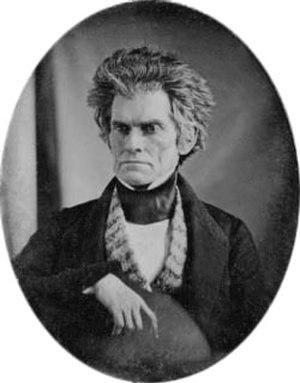
Cette page concerne des événements d'actualité qui se sont produits durant l'année 1850 du calendrier grégorien aux États-Unis.
Le 22ᵉ congrès des États-Unis est la législature fédérale américaine, composée du Sénat et de la Chambre des représentants, débutant le 4 mars 1831 et s'achevant le 4 mars 1833. Cette législature se déroule pendant les troisième et quatrième années de la présidence d'Andrew Jackson. La répartition des sièges à la Chambre des représentants est basée sur le quatrième recensement des États-Unis effectué en 1820. Les deux chambres disposent d'une majorité jacksonienne.
John Caldwell Calhoun, né le 18 mars 1782 à Abbeville et mort le 31 mars 1850 à Washington, est un homme politique américain, qui se fit connaître durant la première moitié du XIXᵉ siècle. C’est le premier vice-président des États-Unis à être né après l'indépendance américaine, donc citoyen américain de naissance.